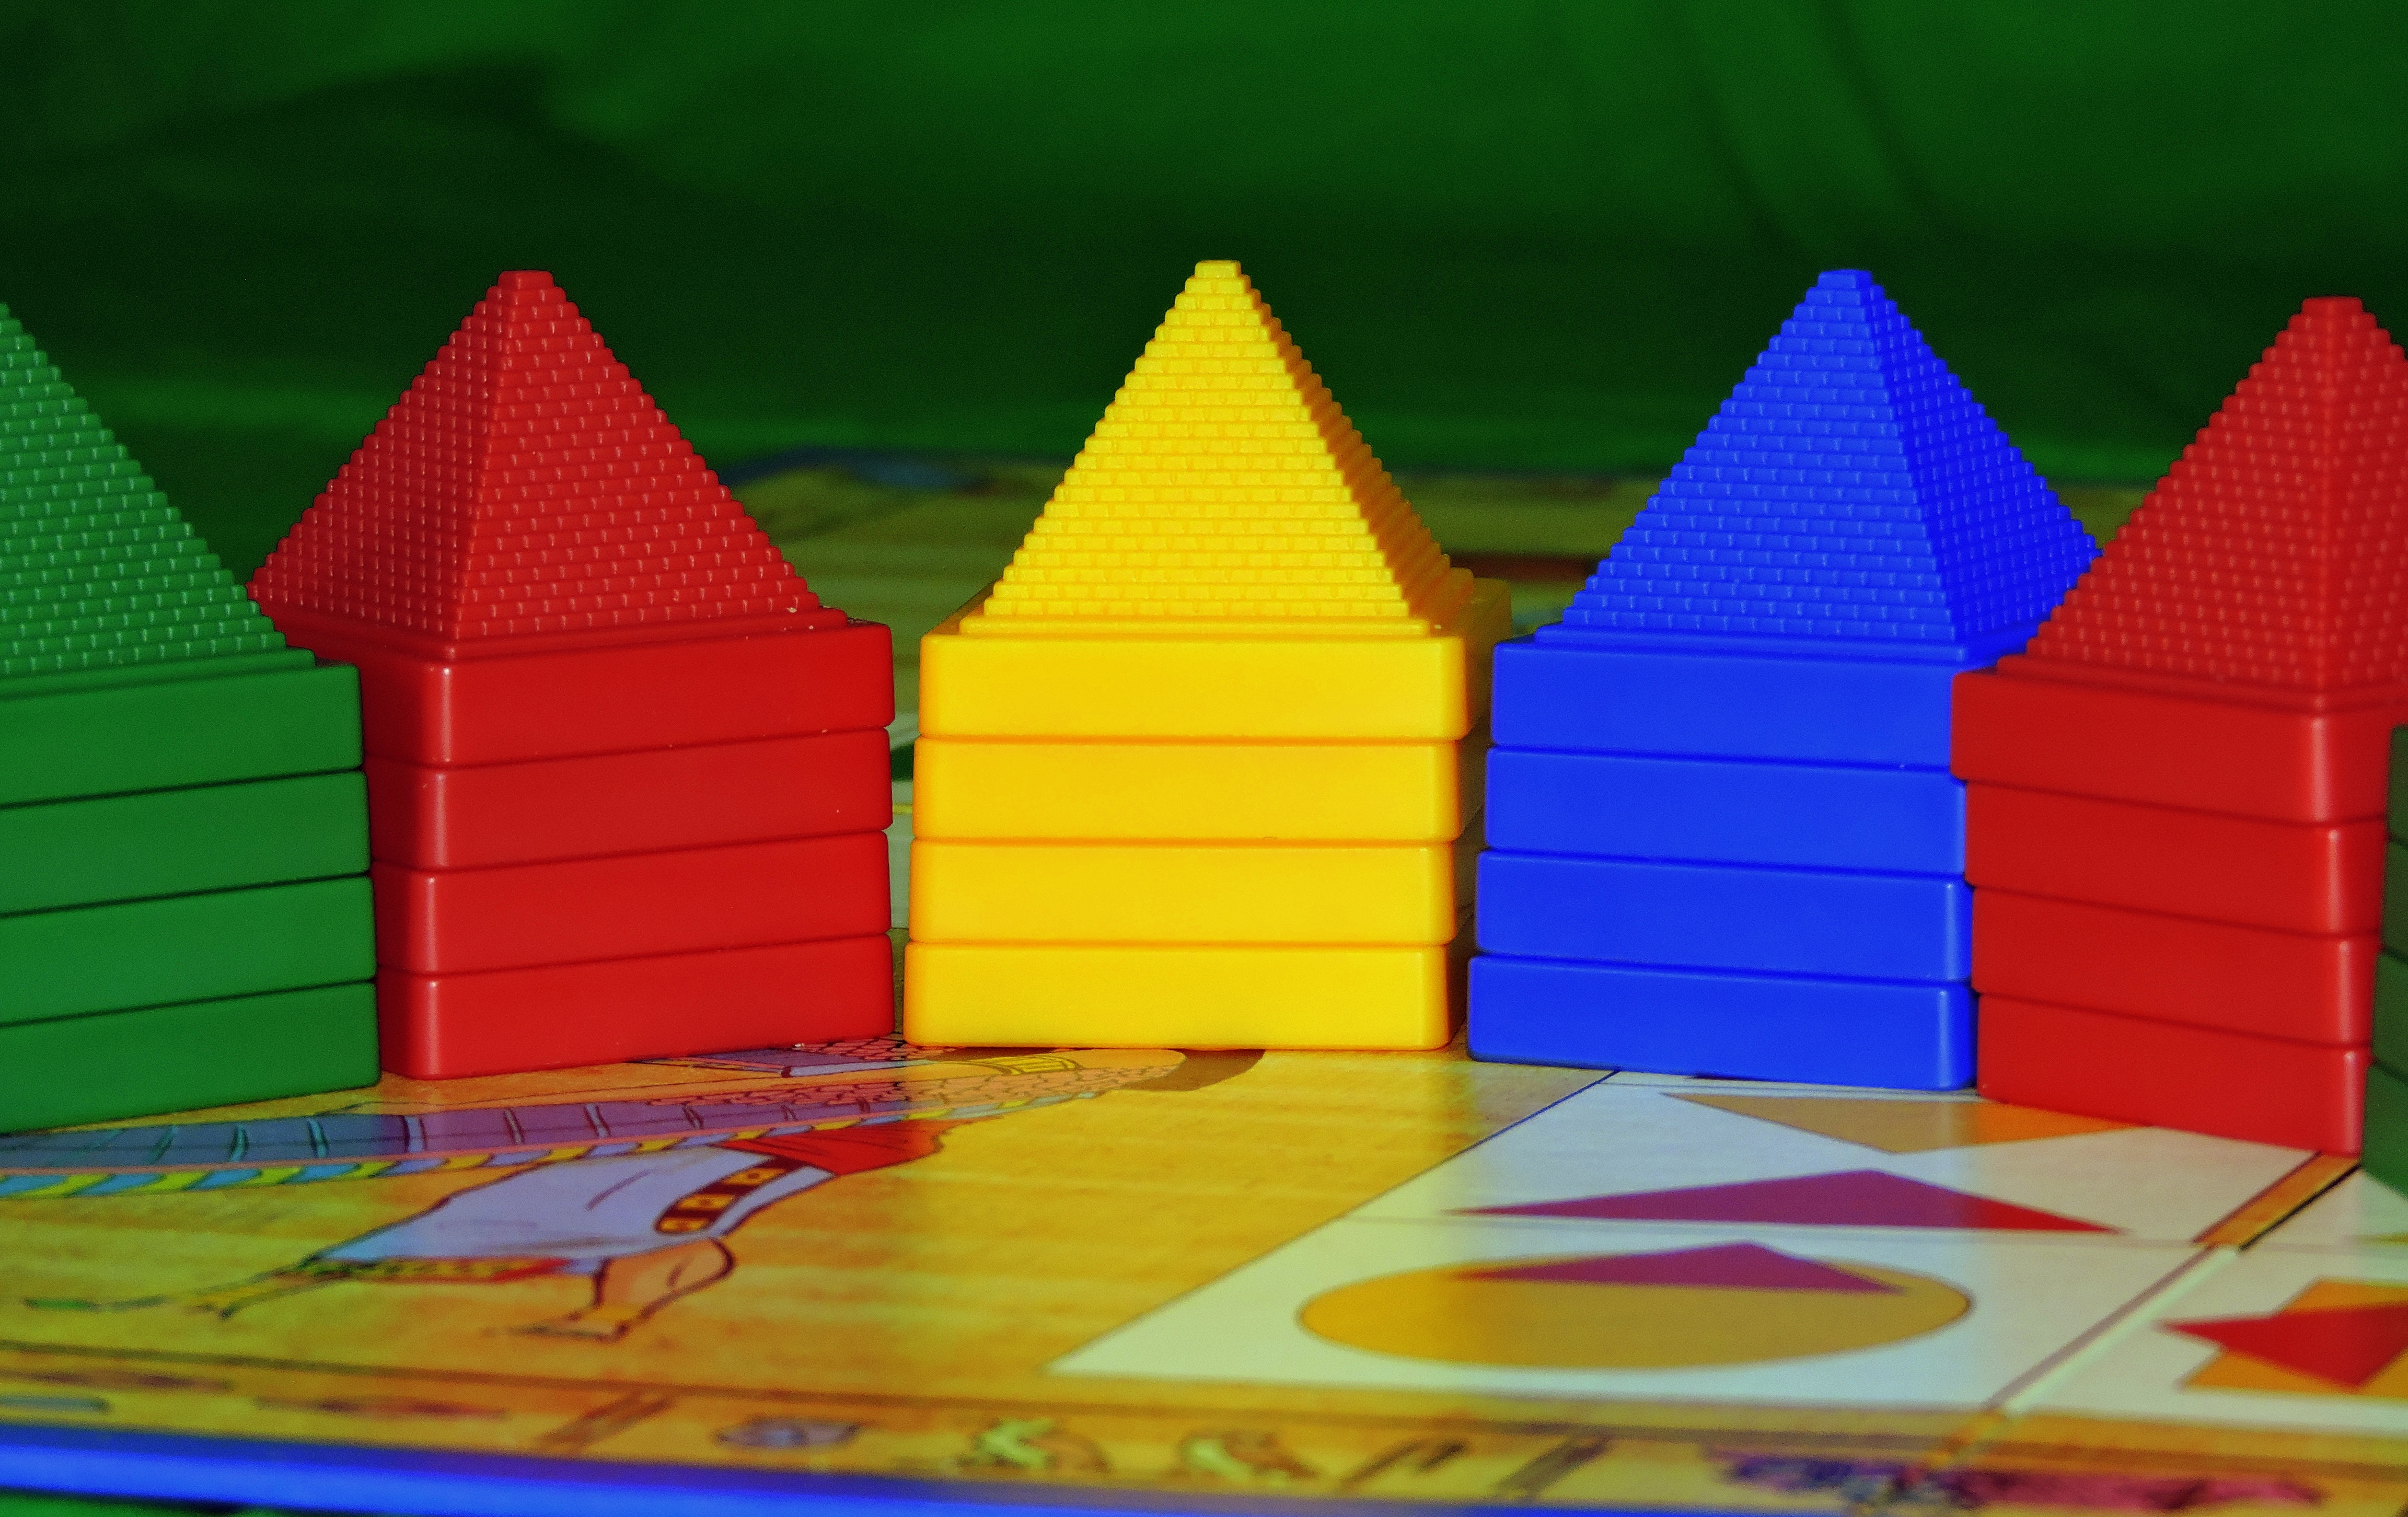
game, play, color, toy, board game, art, illustration, buildings, shape, pyramids, pastime, child art